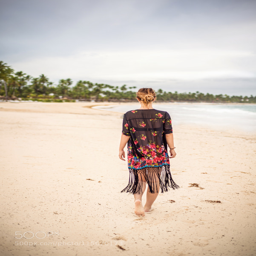
back shot of fashion woman walking on the beach